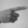
ASL letter: G